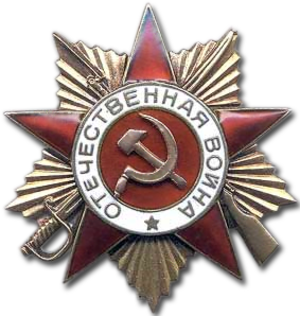
Sovjetunionens militære ordner og dekorationer / Militære ordner
Den Store Fædrelandskrigs Orden af 1. grad
Sovjetunionens militære ordner og dekorationer""